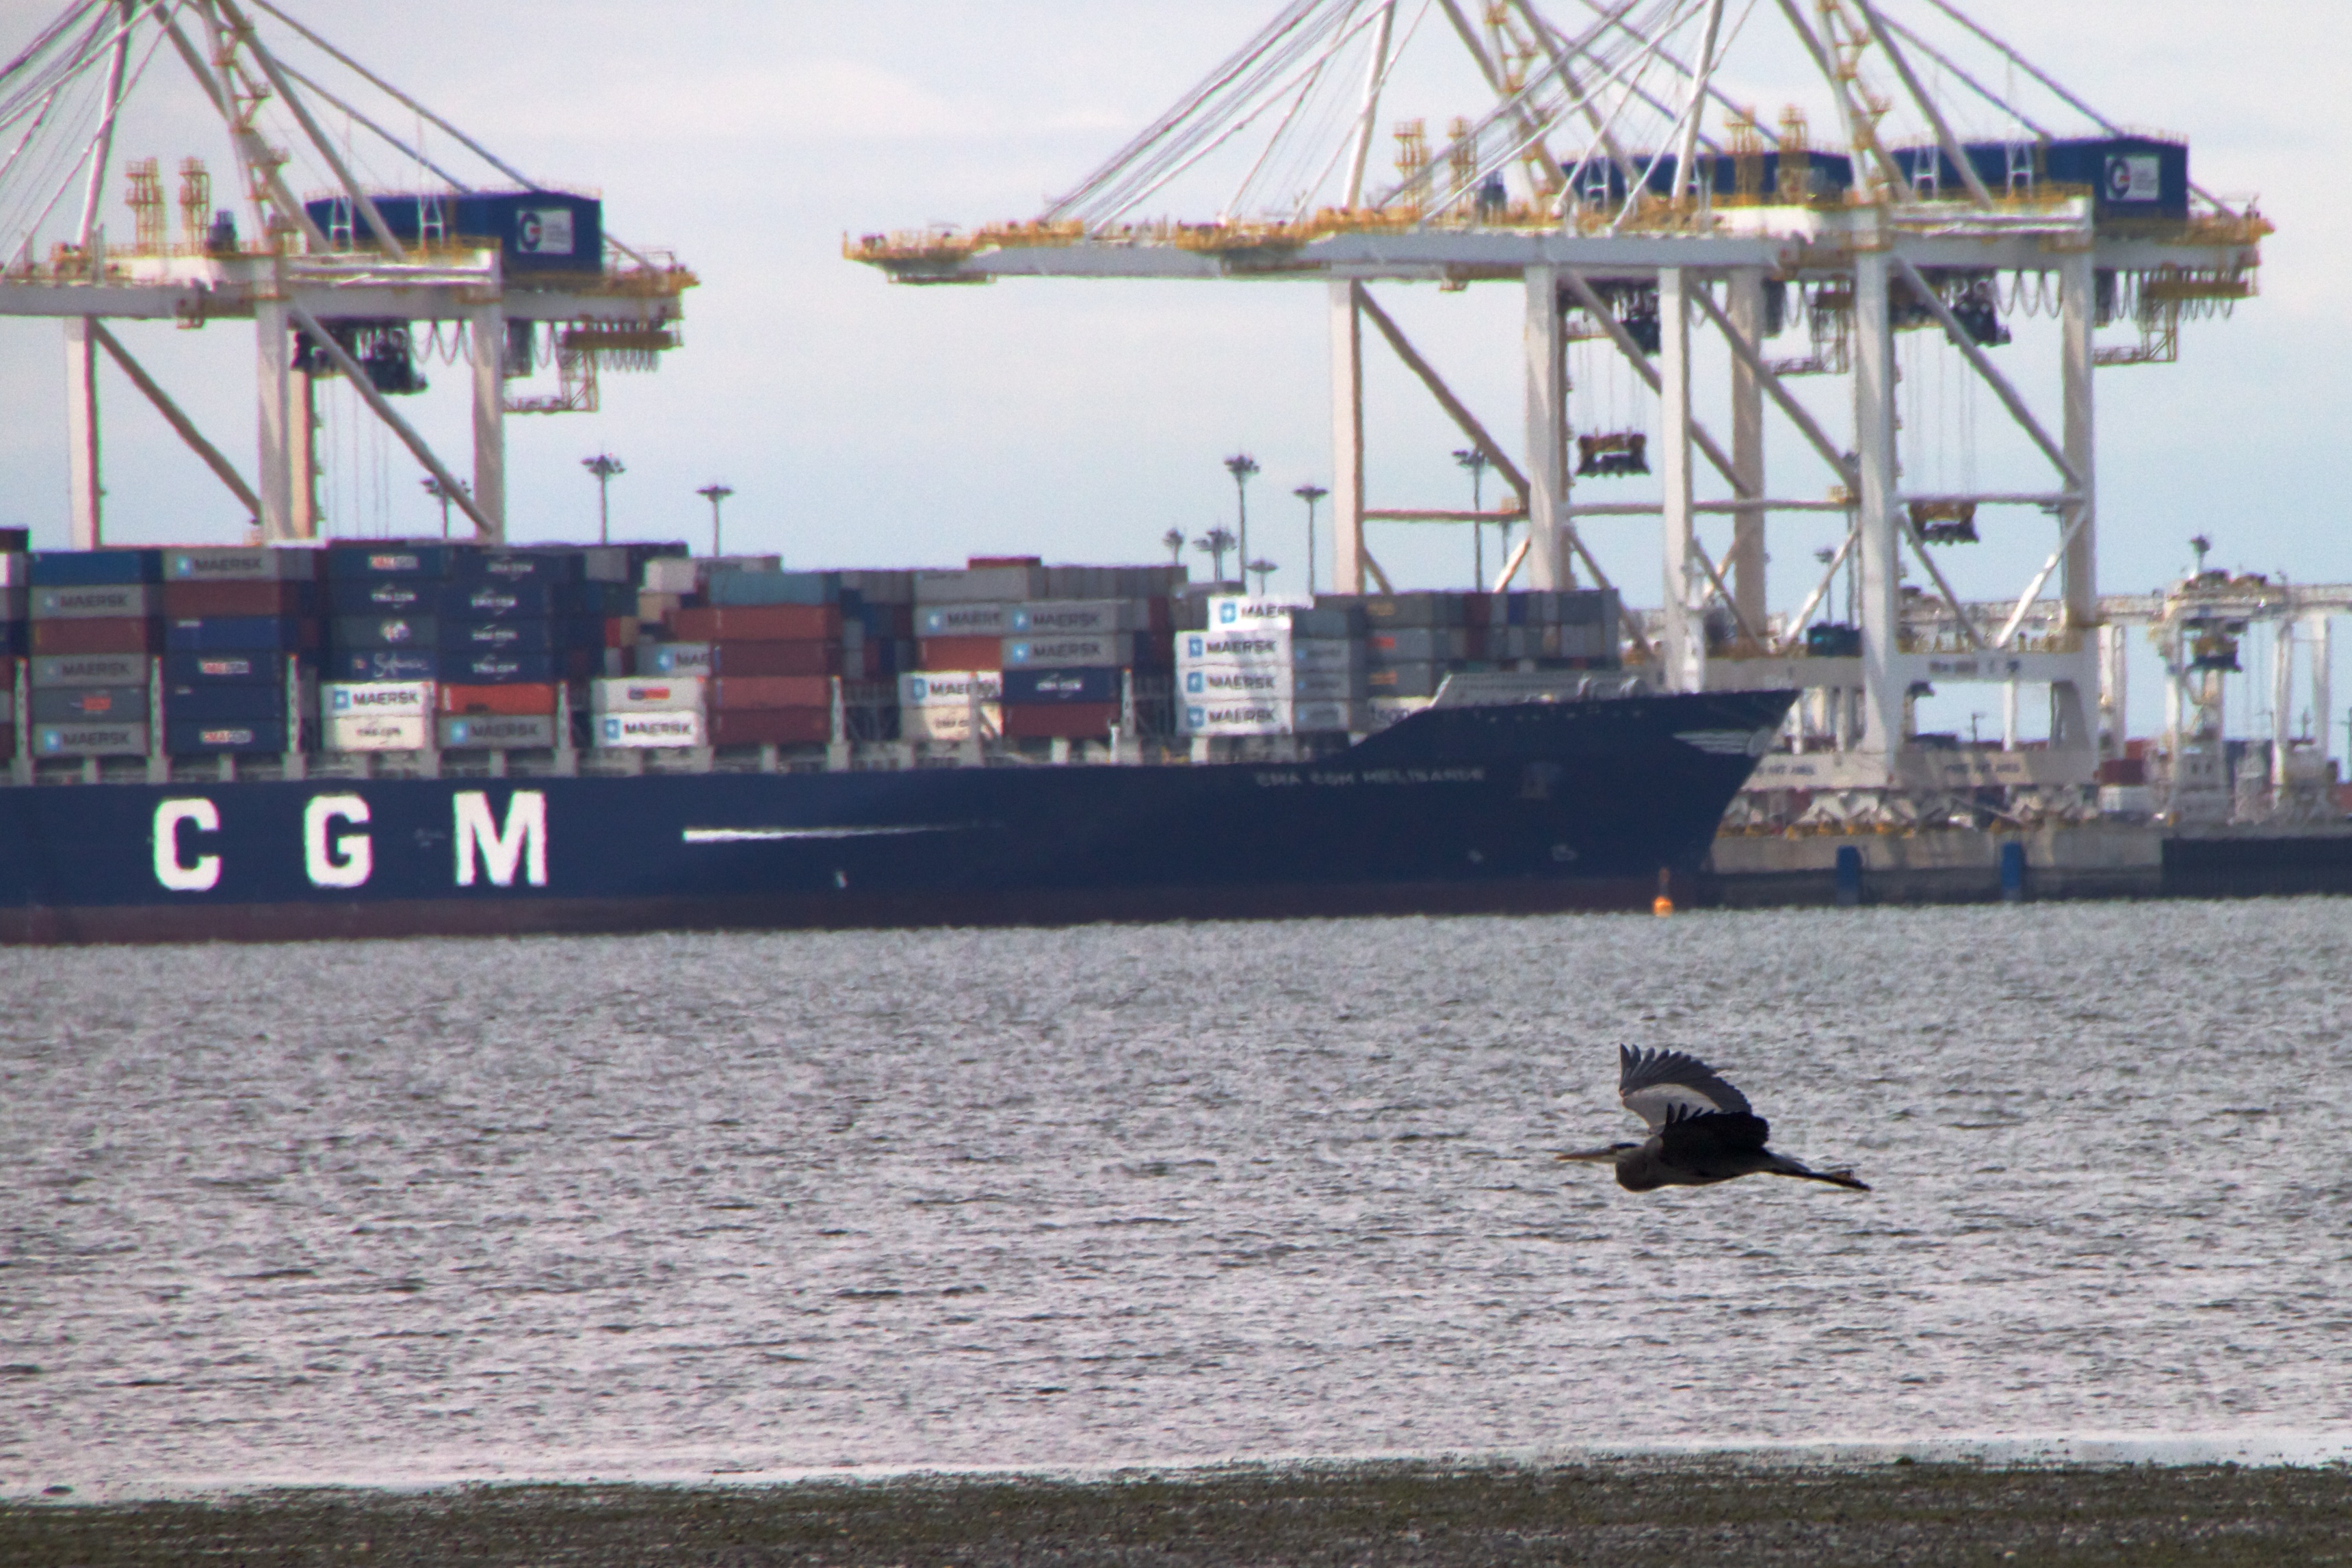
sea, coast, ship, vehicle, bay, harbor, port, channel, watercraft